The New Yorker

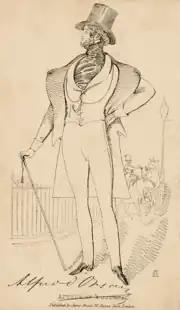
Image of Alfred d'Orsay (1801–1852), published by James Fraser (1783–1856)

The magazine's first cover illustration, depicting a dandy peering at a butterfly through a monocle, was drawn by Rea Irvin, the magazine's first art editor. It was based on an 1834 caricature of the Count d'Orsay that appeared as an illustration in the 11th edition of the "Encyclopædia Britannica". The character on the original cover, now known as Eustace Tilley, was created for "The New Yorker" by Corey Ford. The hero of a series titled "The Making of a Magazine", which began on the inside front cover of the August 8 issue that first summer, Tilley was a younger man than the figure on the original cover. His top hat was of a newer style, without the curved brim. He wore a morning coat and striped formal trousers. Ford borrowed Eustace Tilley's last name from an aunt—he had always found it vaguely humorous. He selected "Eustace" for euphony.